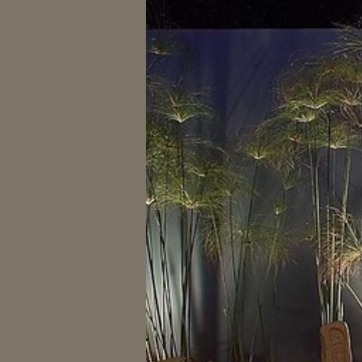
Material: foliage